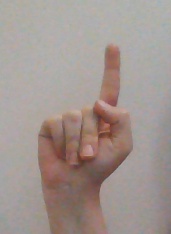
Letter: bb